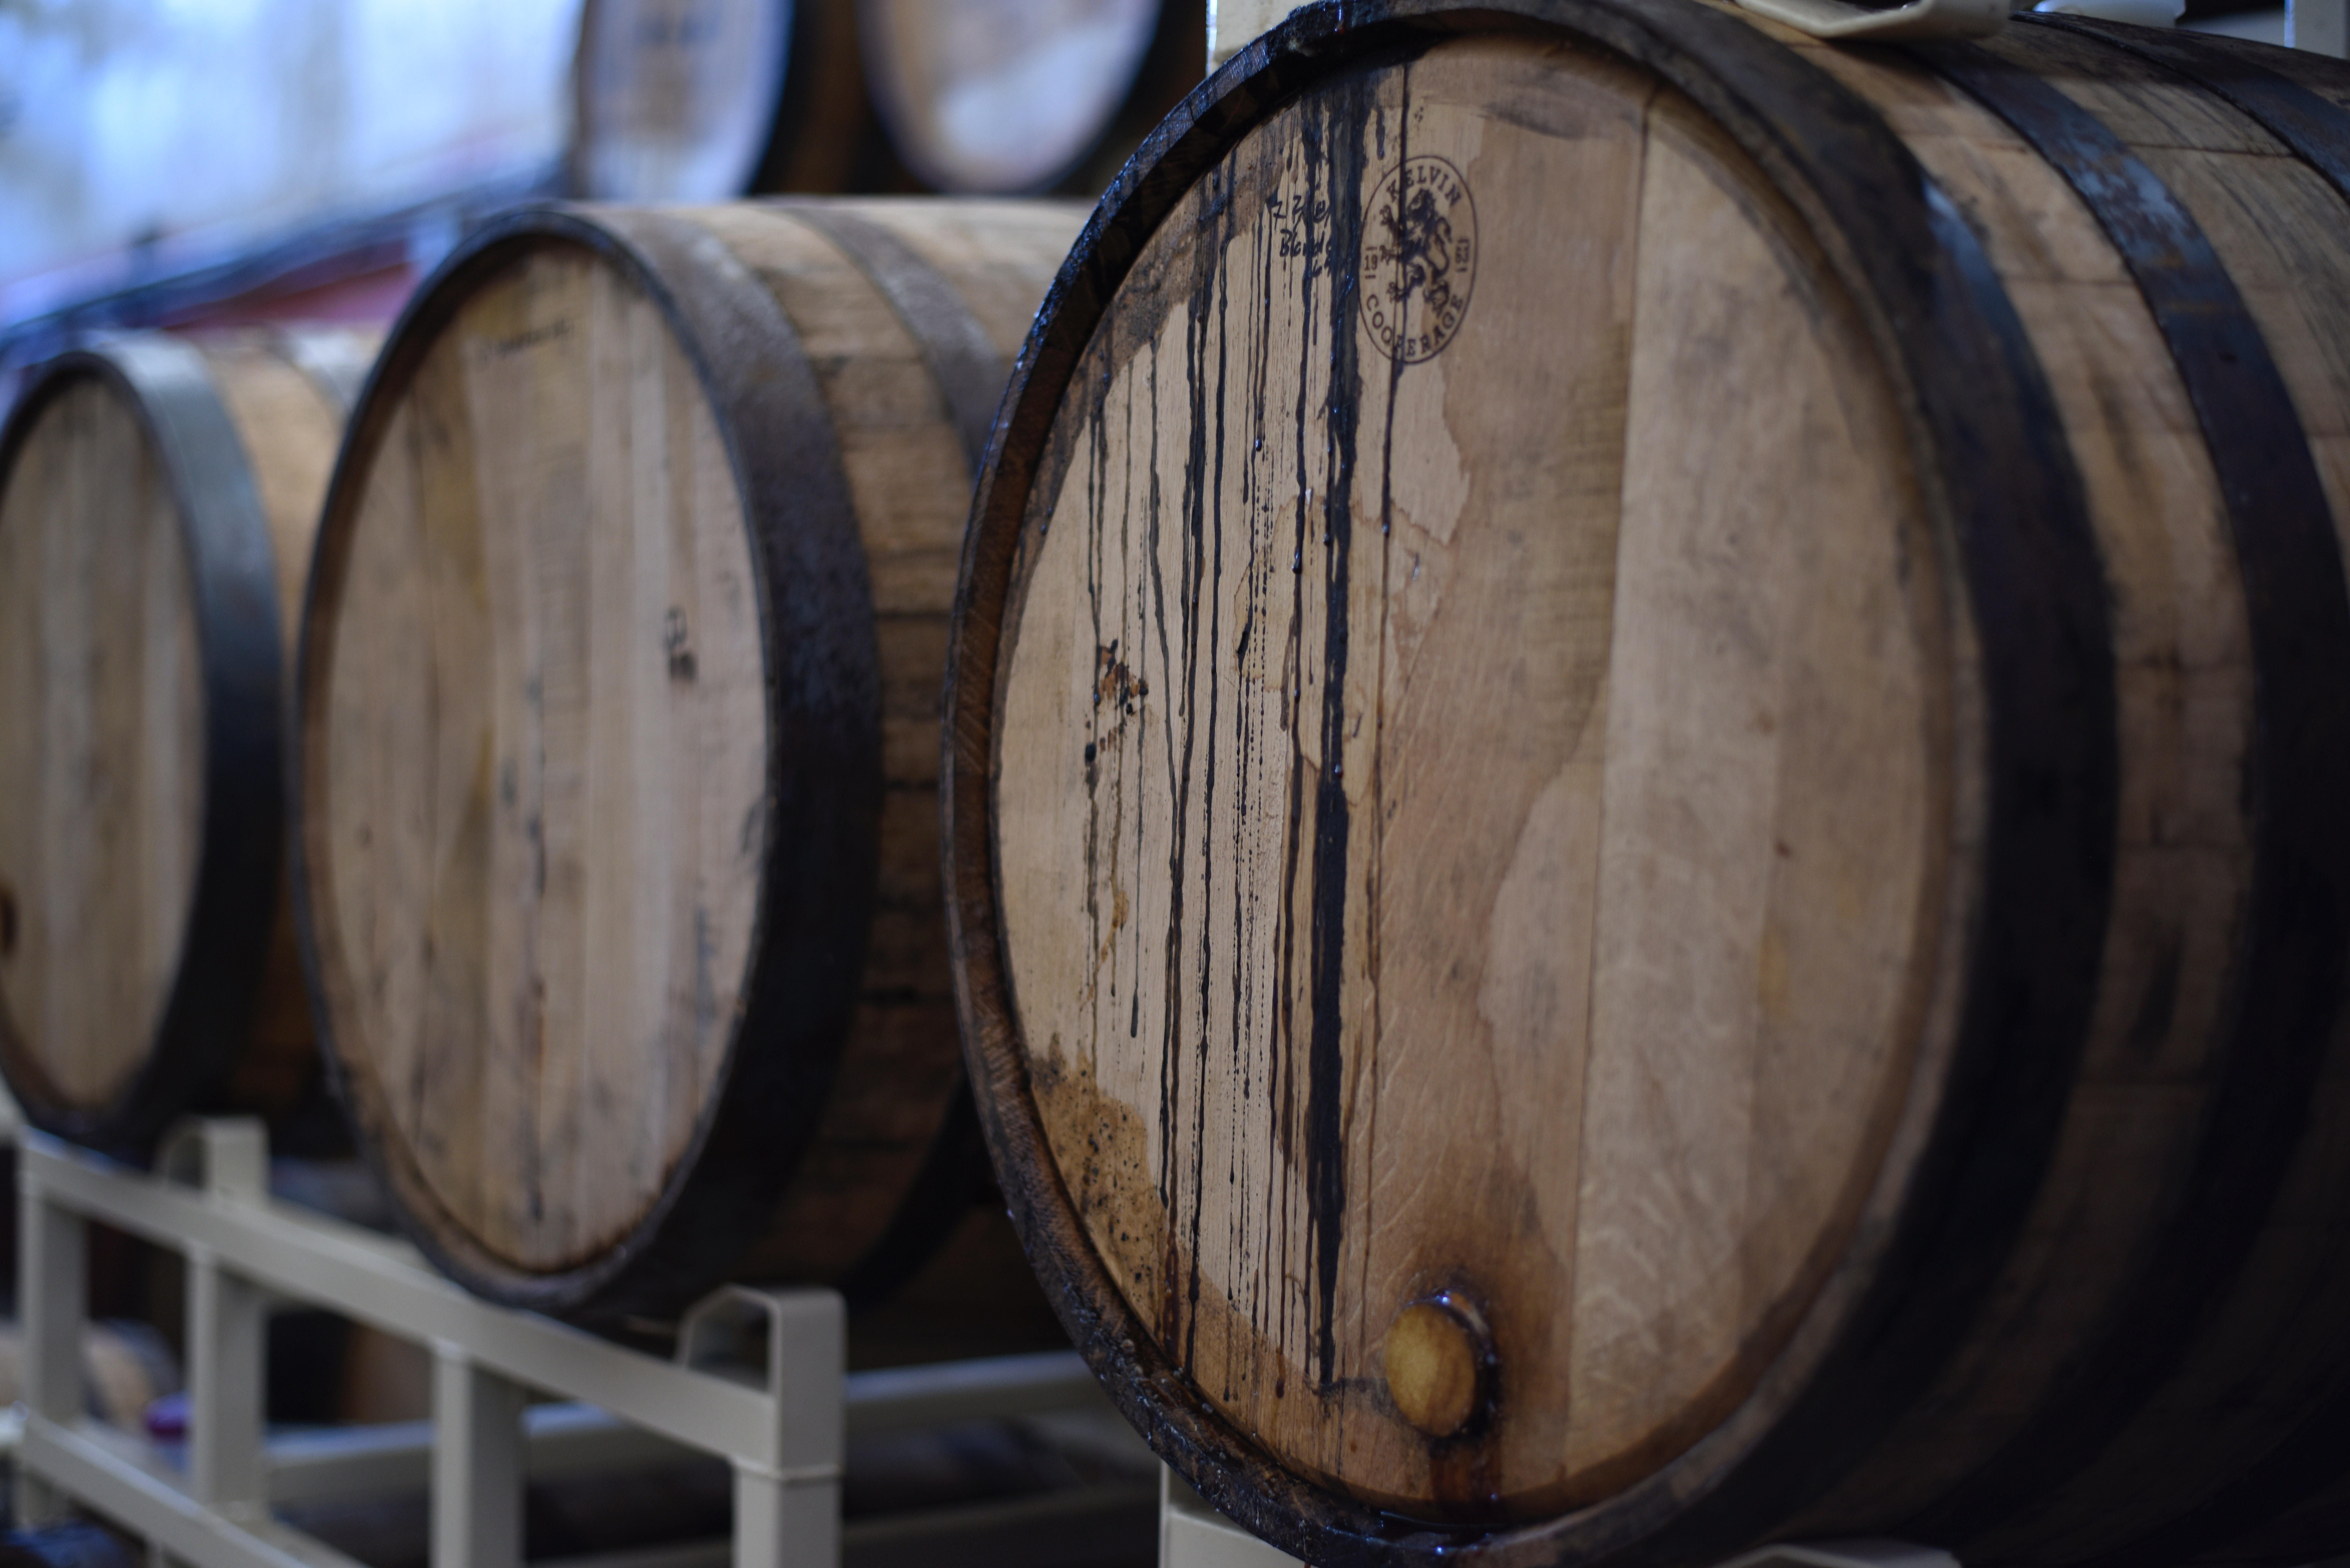
barrel, winery, wood